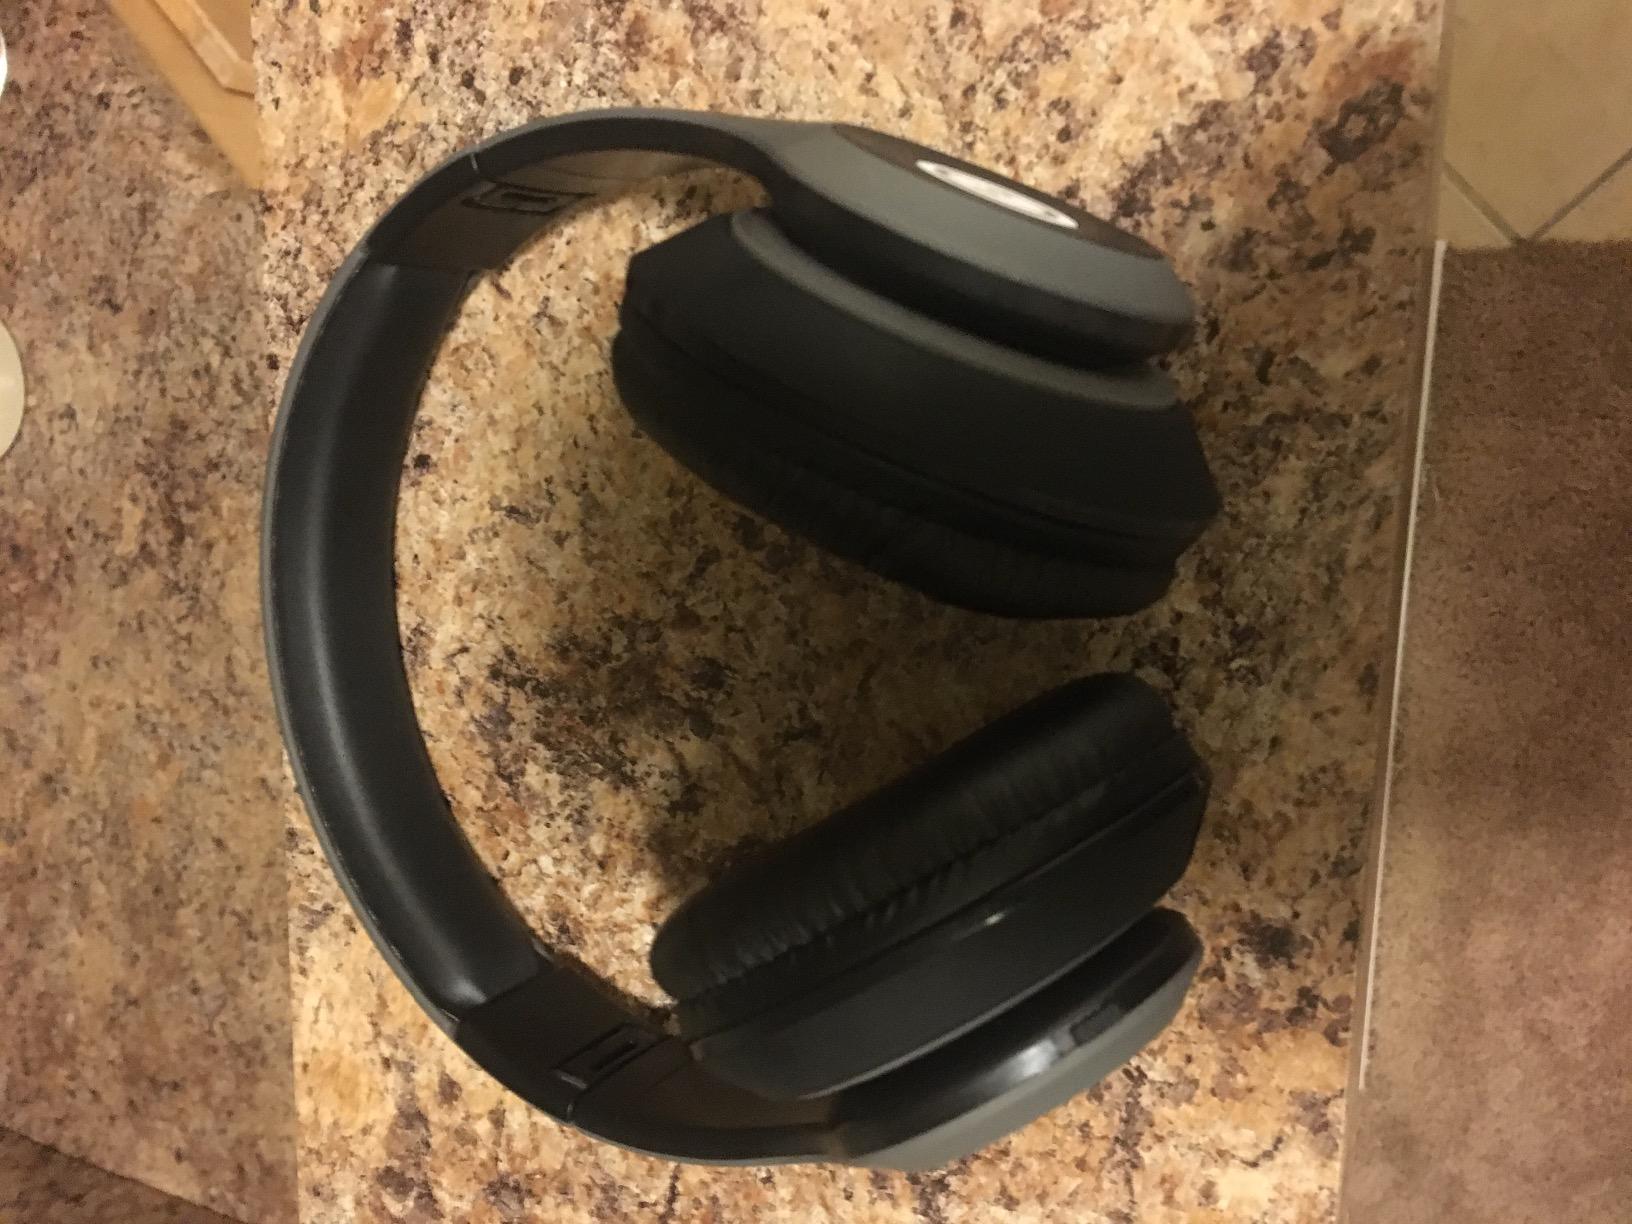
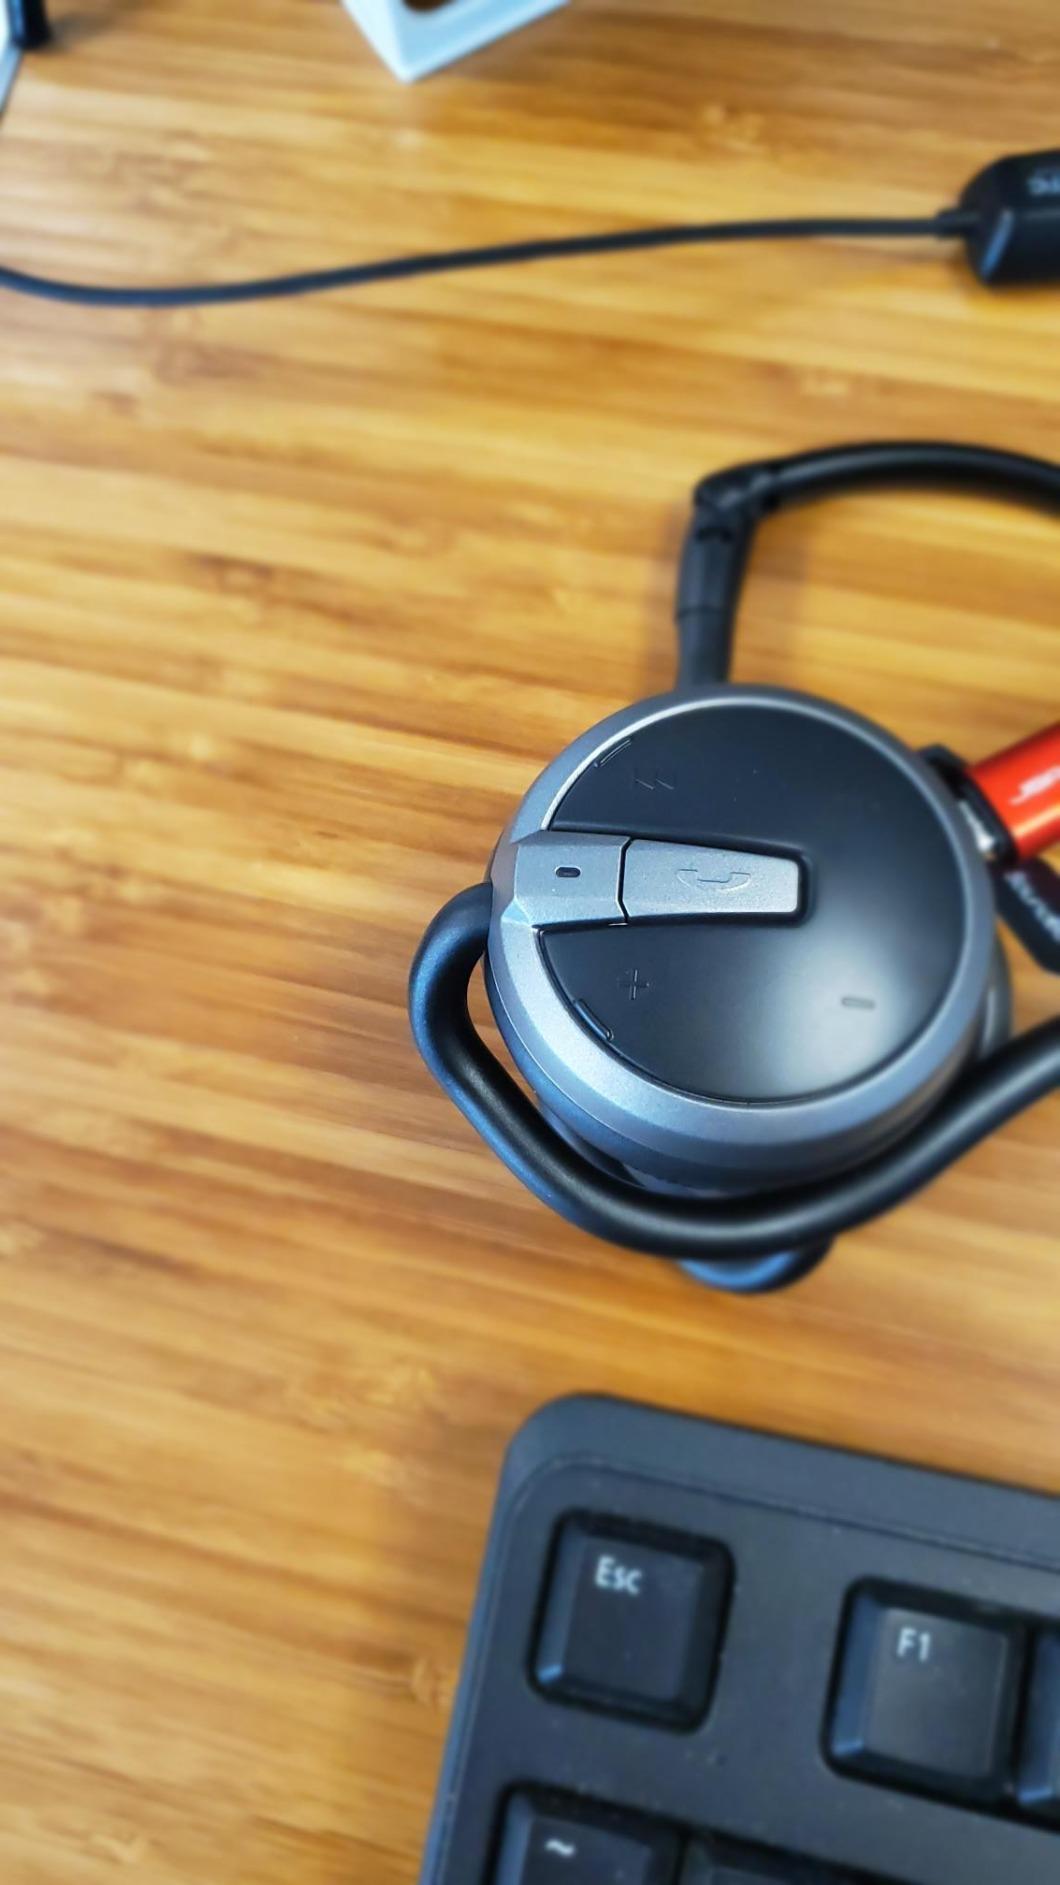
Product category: headphones
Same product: no